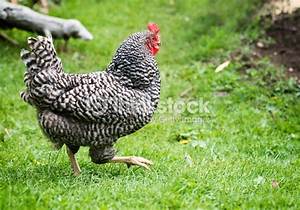
Label: gallina